Women in Games

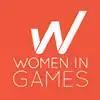

Women in Games, formally Women in Games WIGJ is a UK-based community interest company which aims to recruit more women into the video gaming industry and to protect the interests of women in the industry. It was founded in 2009 and originally known as Women in Games Jobs (WIGJ); the initials are still part of its legal name. The company's CEO is Marie Claire Isaaman.